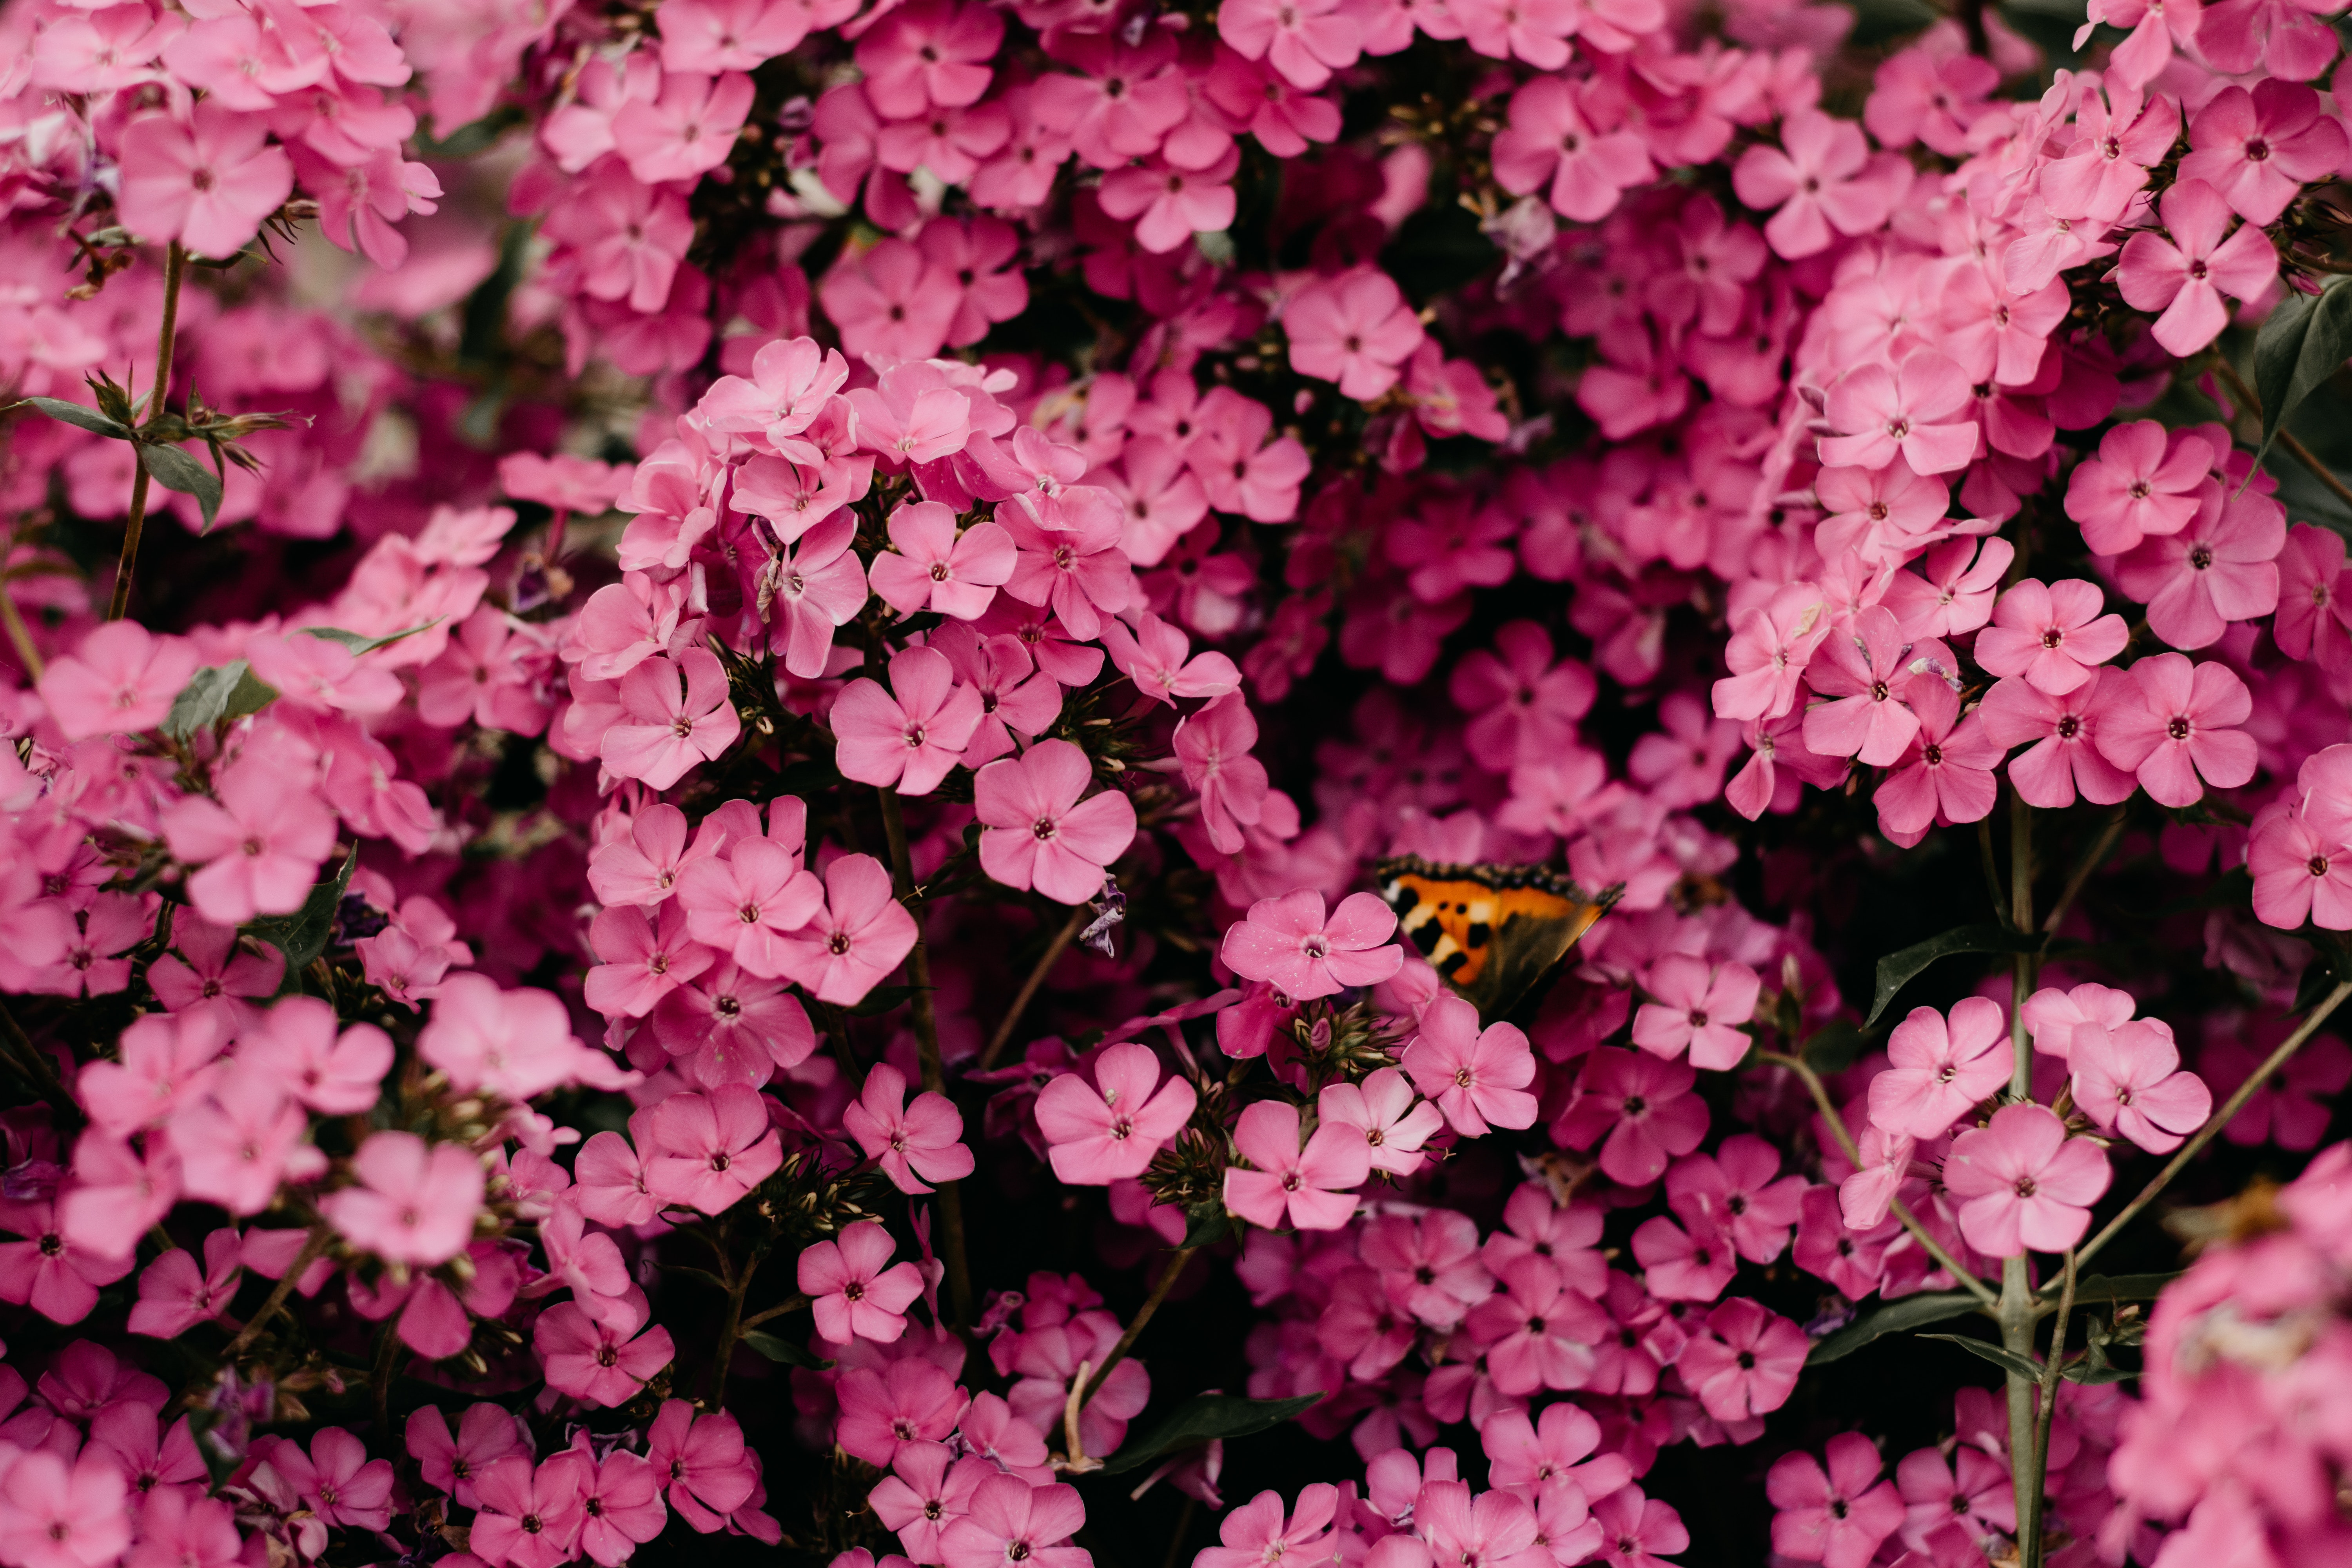
flower, plant, pink, flowering plant, flora, spring, blossom, shrub, annual plant, pink family, petal, dianthus, groundcover, subshrub